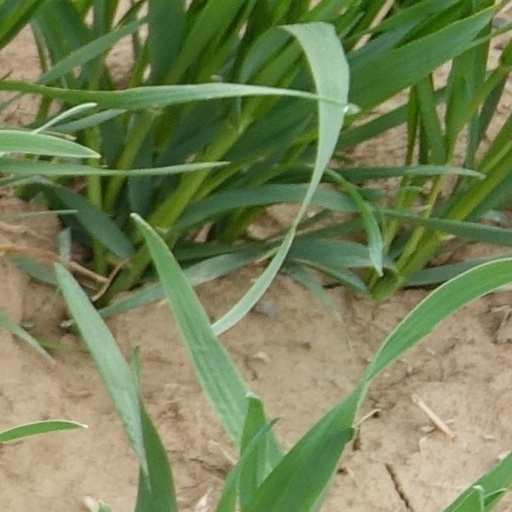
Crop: wheat